Getin Holding

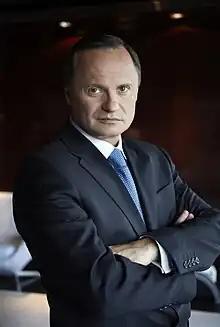
Leszek Czarnecki

Getin Holding invests in banks, insurance, leasing and brokerage companies. Holding includes Idea Bank (with divisions in Poland, Romania, Ukraine, Belarus and formerly Russia), Getin Leasing, Noble Bank, Open Finance, Powszechny Dom Kredytowy, Fiolet TU Europa, Noble Funds, Carcade Leasing (Russia, Ukraine, Poland, Belarus).